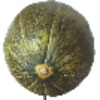
Label: Melon Piel de Sapo 1